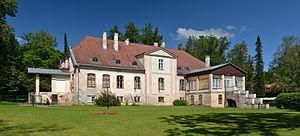
Voici une liste de manoirs en Estonie.